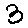
Label: 3